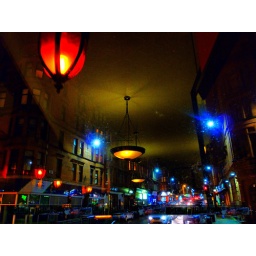
Taken from the window seat in the Three Judges. Camera shake courtesy of Camra !